Delaware Valley Ornithological Club

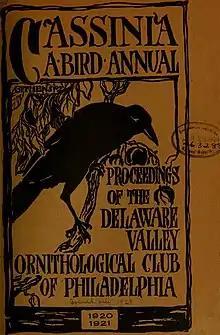
Original cover design by Alfred Morton Githens (1901)

The DVOC was founded on February 3, 1890, in Philadelphia, Pennsylvania, by seven young men: (1) William Lloyd Baily, an architect who held the post of Inspector of Birds and Mammals at the Port of Philadelphia for 45 years; his uncle of the same name had authored the popular book "Our Own Birds; a familiar natural history of the birds of the United States" in 1867; (2) George Spencer Morris, an architect who was the great-nephew (on his mother's side) of Dr. John Spencer; Spencer had been a friend of Edward Harris, patron of John James Audubon; (3) J. Harris Reed, an architect who later became Philadelphia City Inspector; (4) Samuel Nicholson Rhoads, a farmer and bookseller who later suffered a mental breakdown and spent the remainder of his life in sanitariums; (5) Witmer Stone, who would become a famed naturalist and President of the American Ornithologists' Union and editor of its journal "The Auk;" (6) Spencer Trotter, a medical doctor and Professor of Biology at Swarthmore College, where Trotter Hall bears his name; and (7) Charles Voelker, a German-born taxidermist.